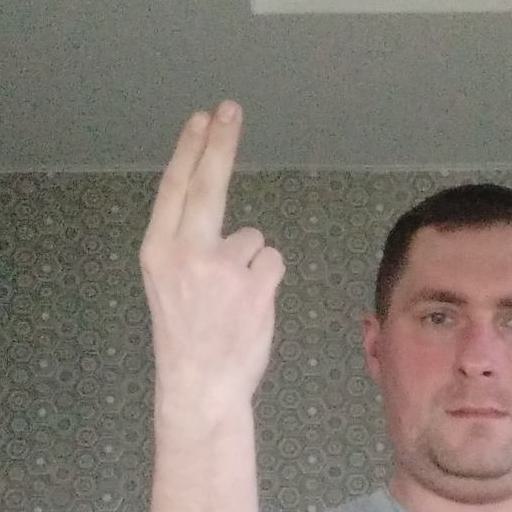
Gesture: two_up_inverted